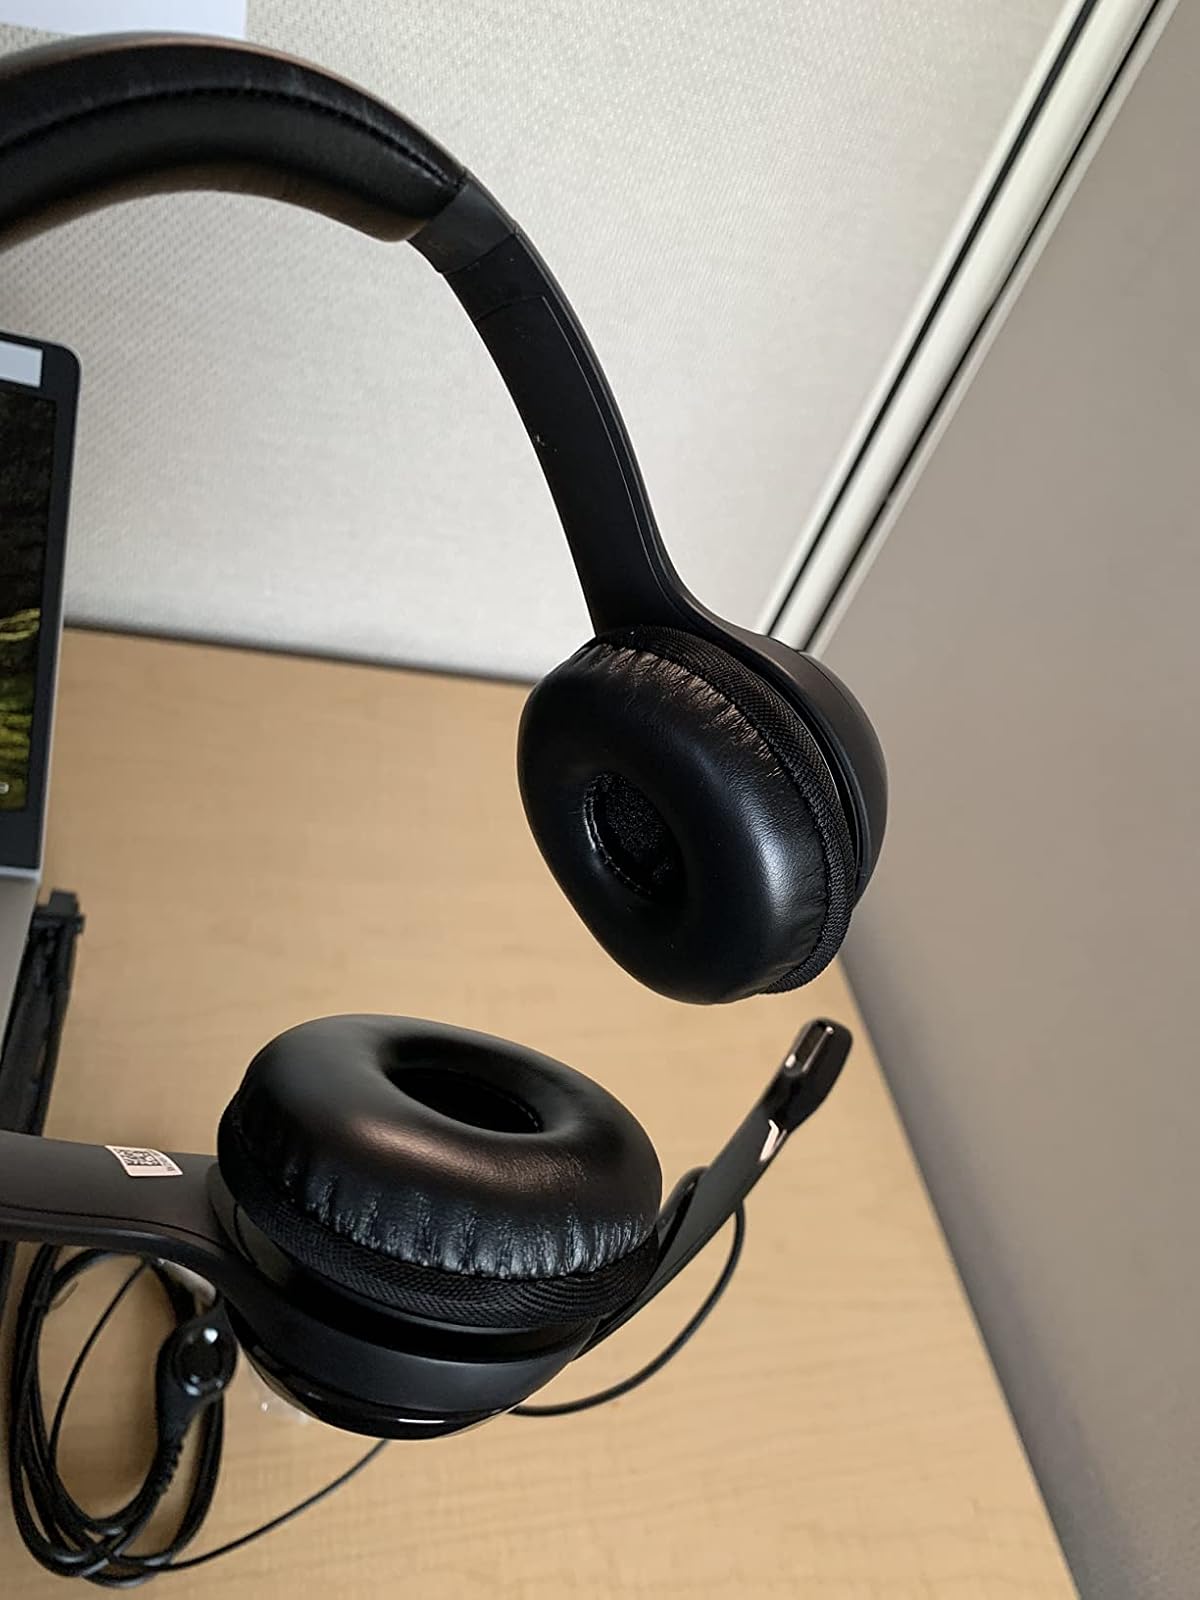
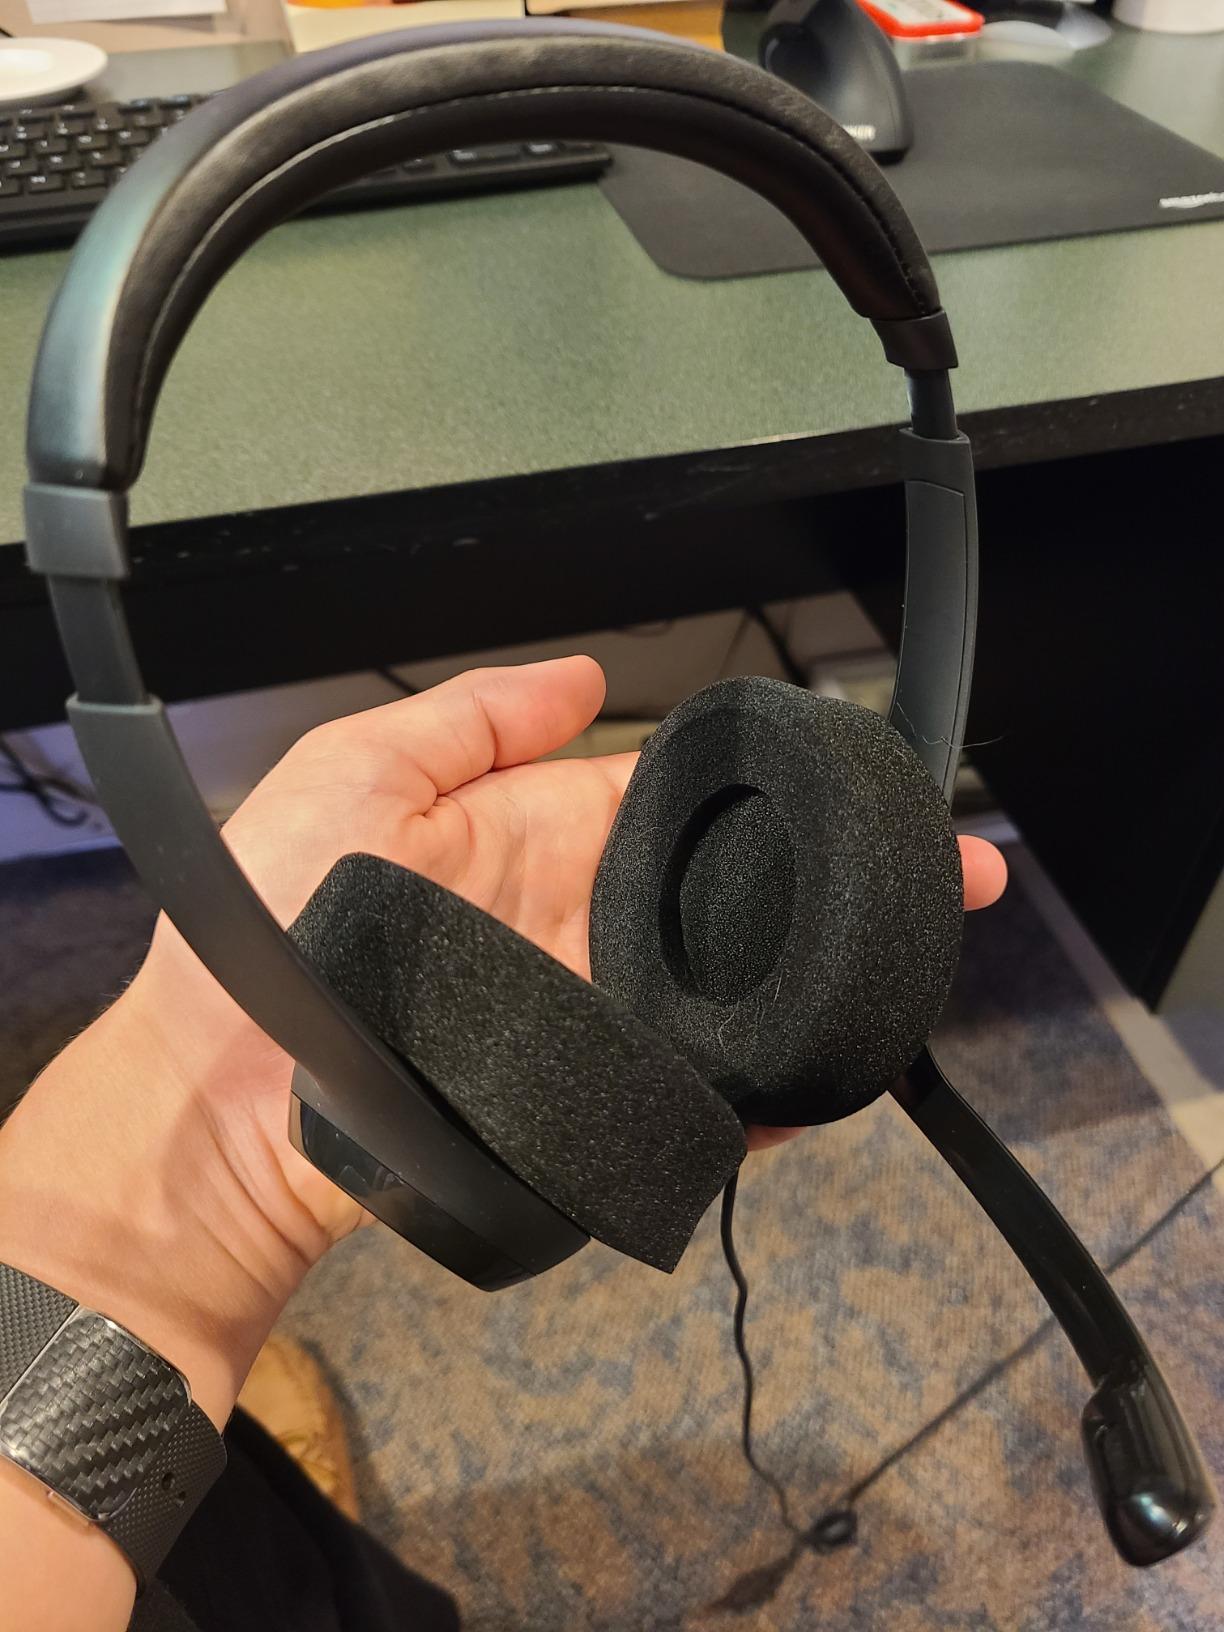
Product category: headphones
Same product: yes